Jeffrey Leonard

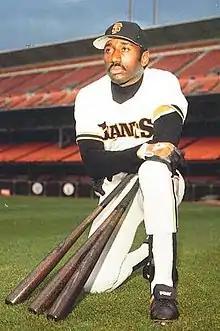
Leonard with the Giants in 1983

Jeffrey N. Leonard (born September 22, 1955) is an American former professional baseball left fielder. He played 14 seasons in Major League Baseball (MLB) from 1977 to 1990 for the Los Angeles Dodgers, Houston Astros, San Francisco Giants, Milwaukee Brewers, and Seattle Mariners.